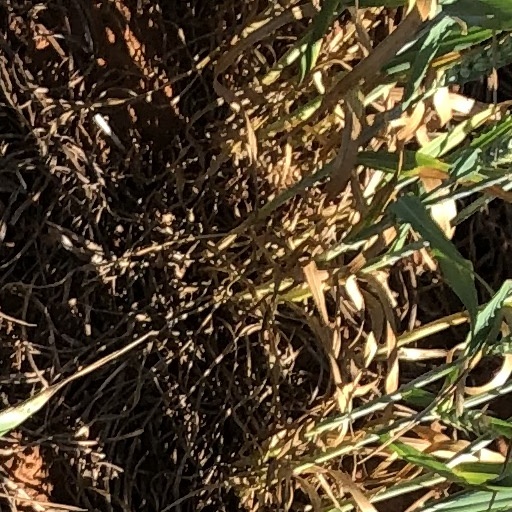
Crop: wheat